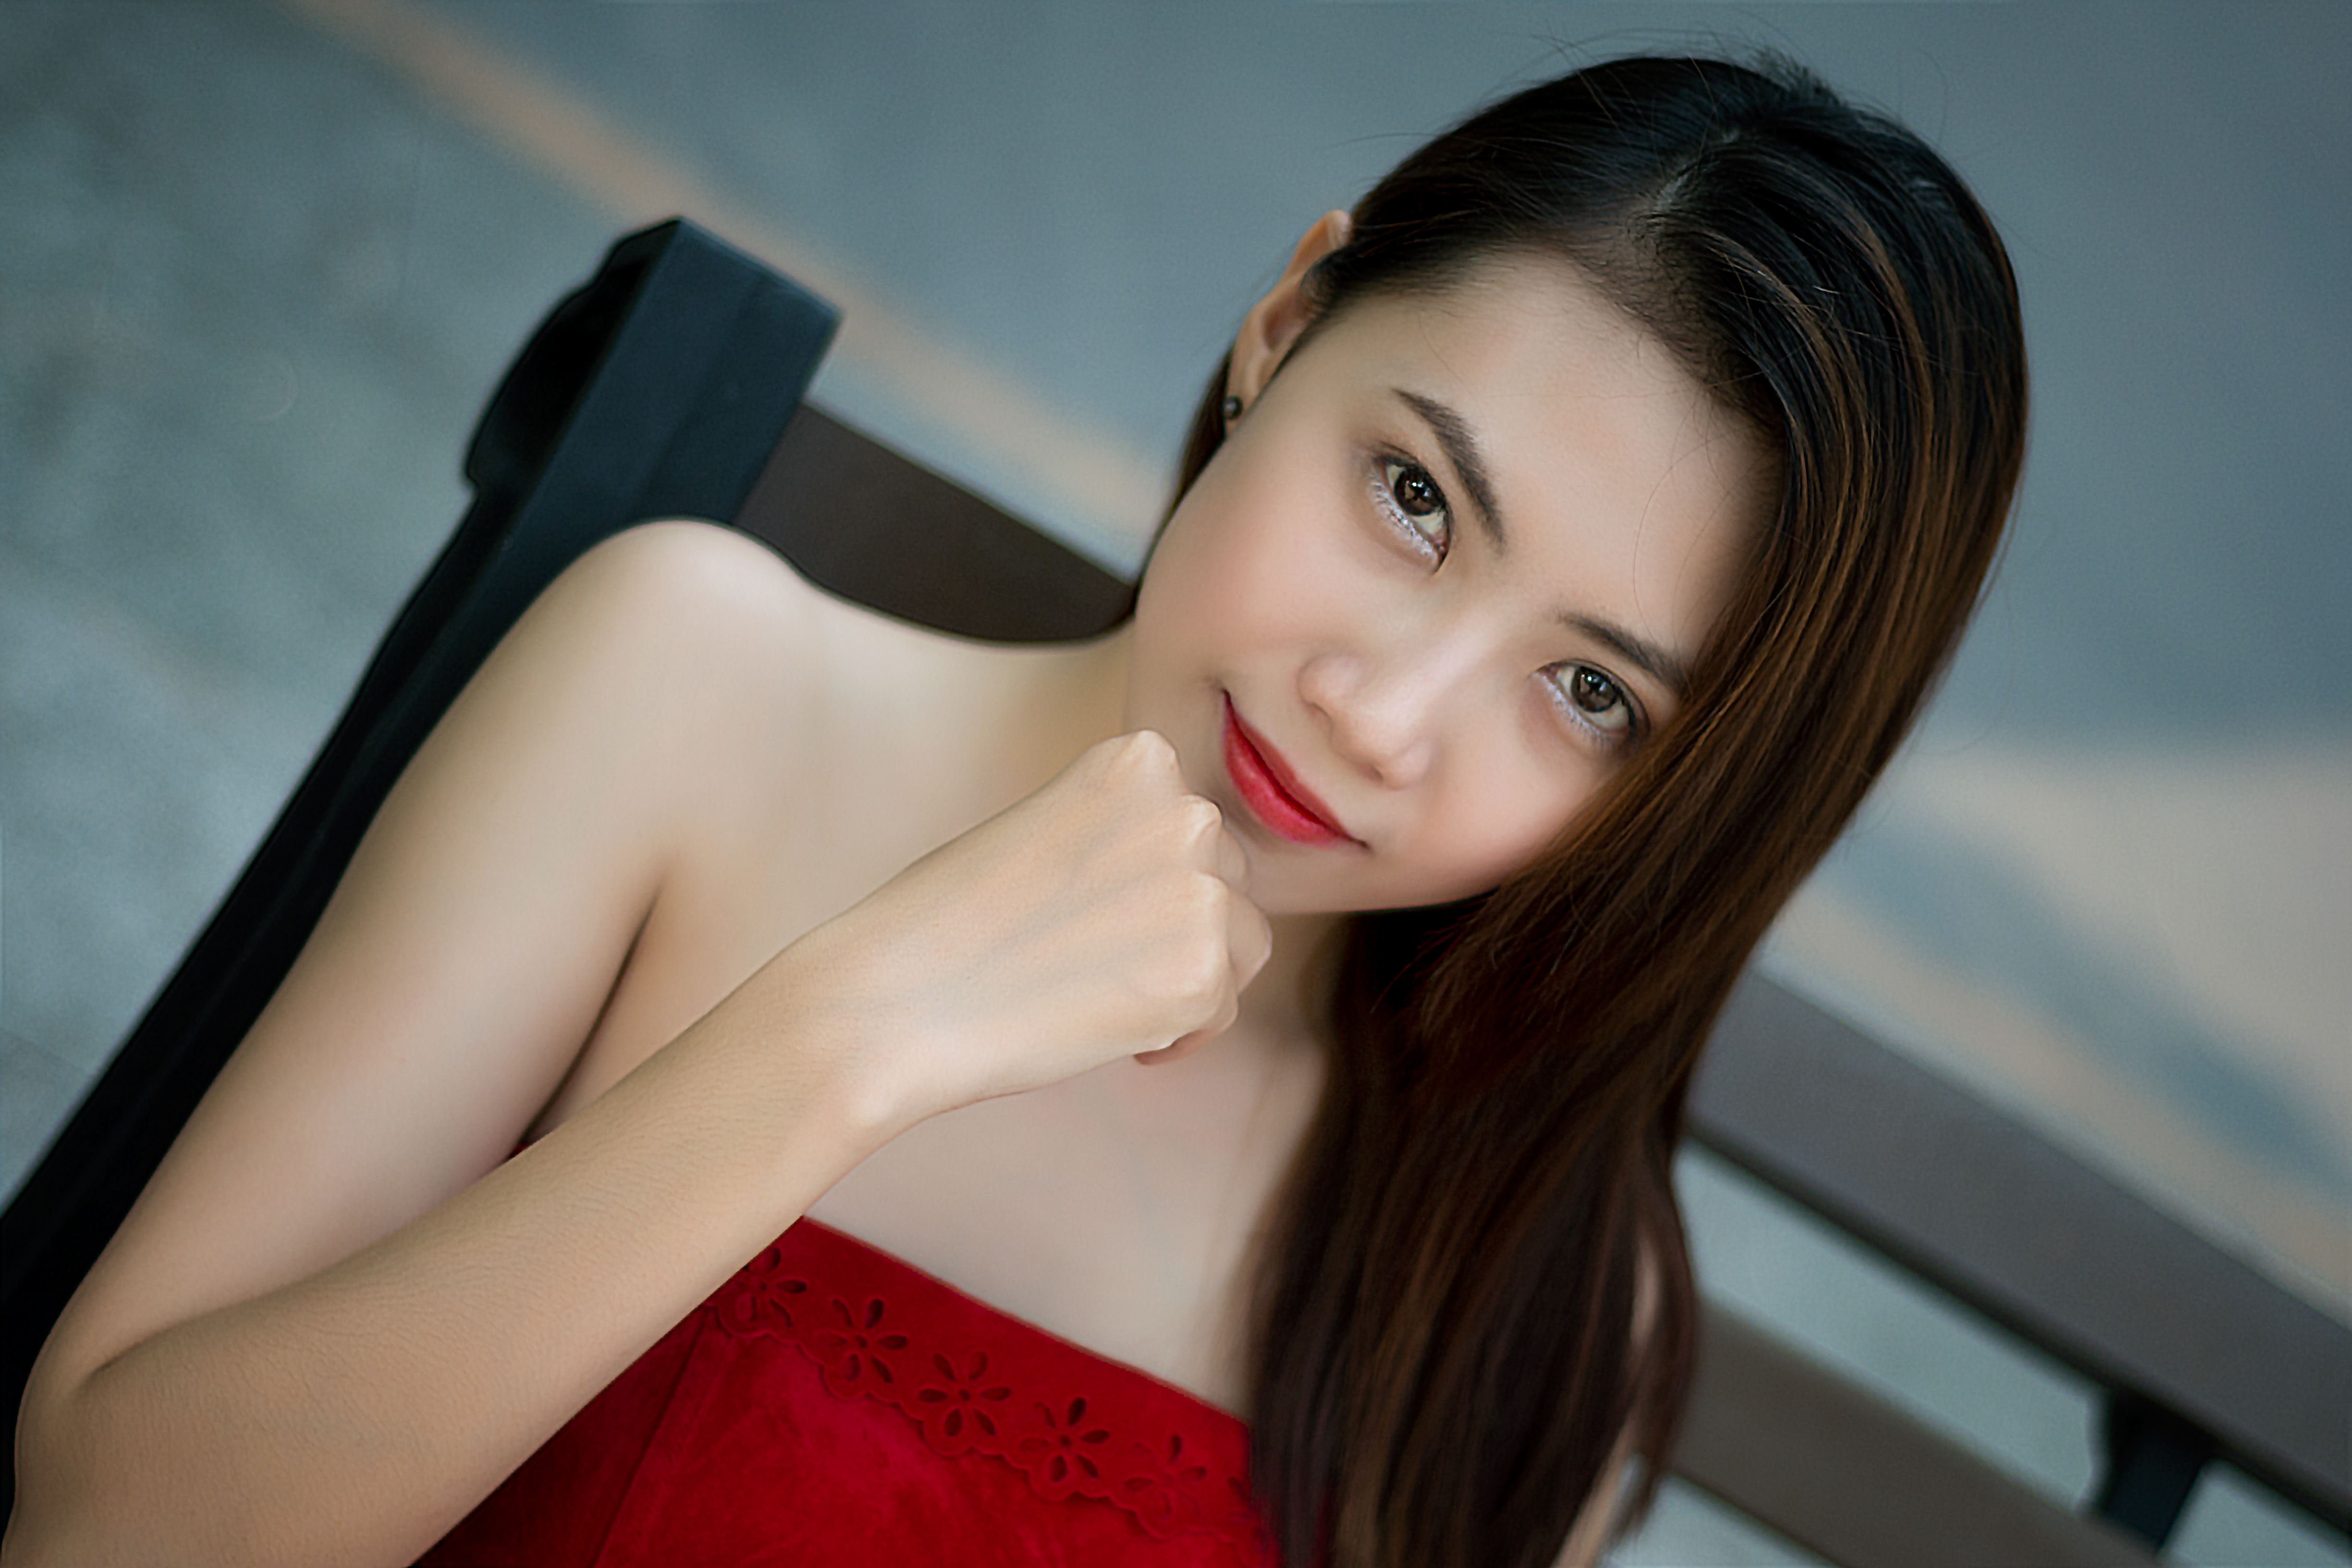
person, girl, woman, hair, photography, leg, portrait, model, red, clothing, lady, hairstyle, mouth, long hair, human body, black hair, eye, thigh, skin, beauty, organ, photo shoot, brown hair, portrait photography, art model, supermodel, gravure idol, japanese idol